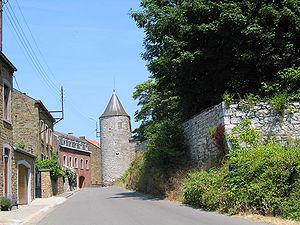
Villers-le-Temple (Belgique), tour et mur d'enceinte de l'ancienne commanderie de l'ordre du Temple.
Villers-le-Temple est une section de la commune belge de Nandrin située en Région wallonne dans la province de Liège.